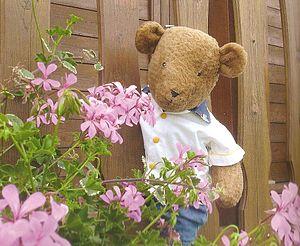
Ours en peluche, personnage de fiction (littérature d'enfance). Nom
Un ours en peluche, également appelé nounours par les enfants, ou toutou au Québec, est un jouet en forme d'ourson. Il s'agit d'une forme traditionnelle de peluche, rembourrée avec de la paille, des haricots, ou plus récemment du coton ou du plastique.
Martine Sagaert, née le 28 octobre 1953 à Asnières-sur-Seine, est professeur, essayiste, biographe et auteur de littérature jeunesse.